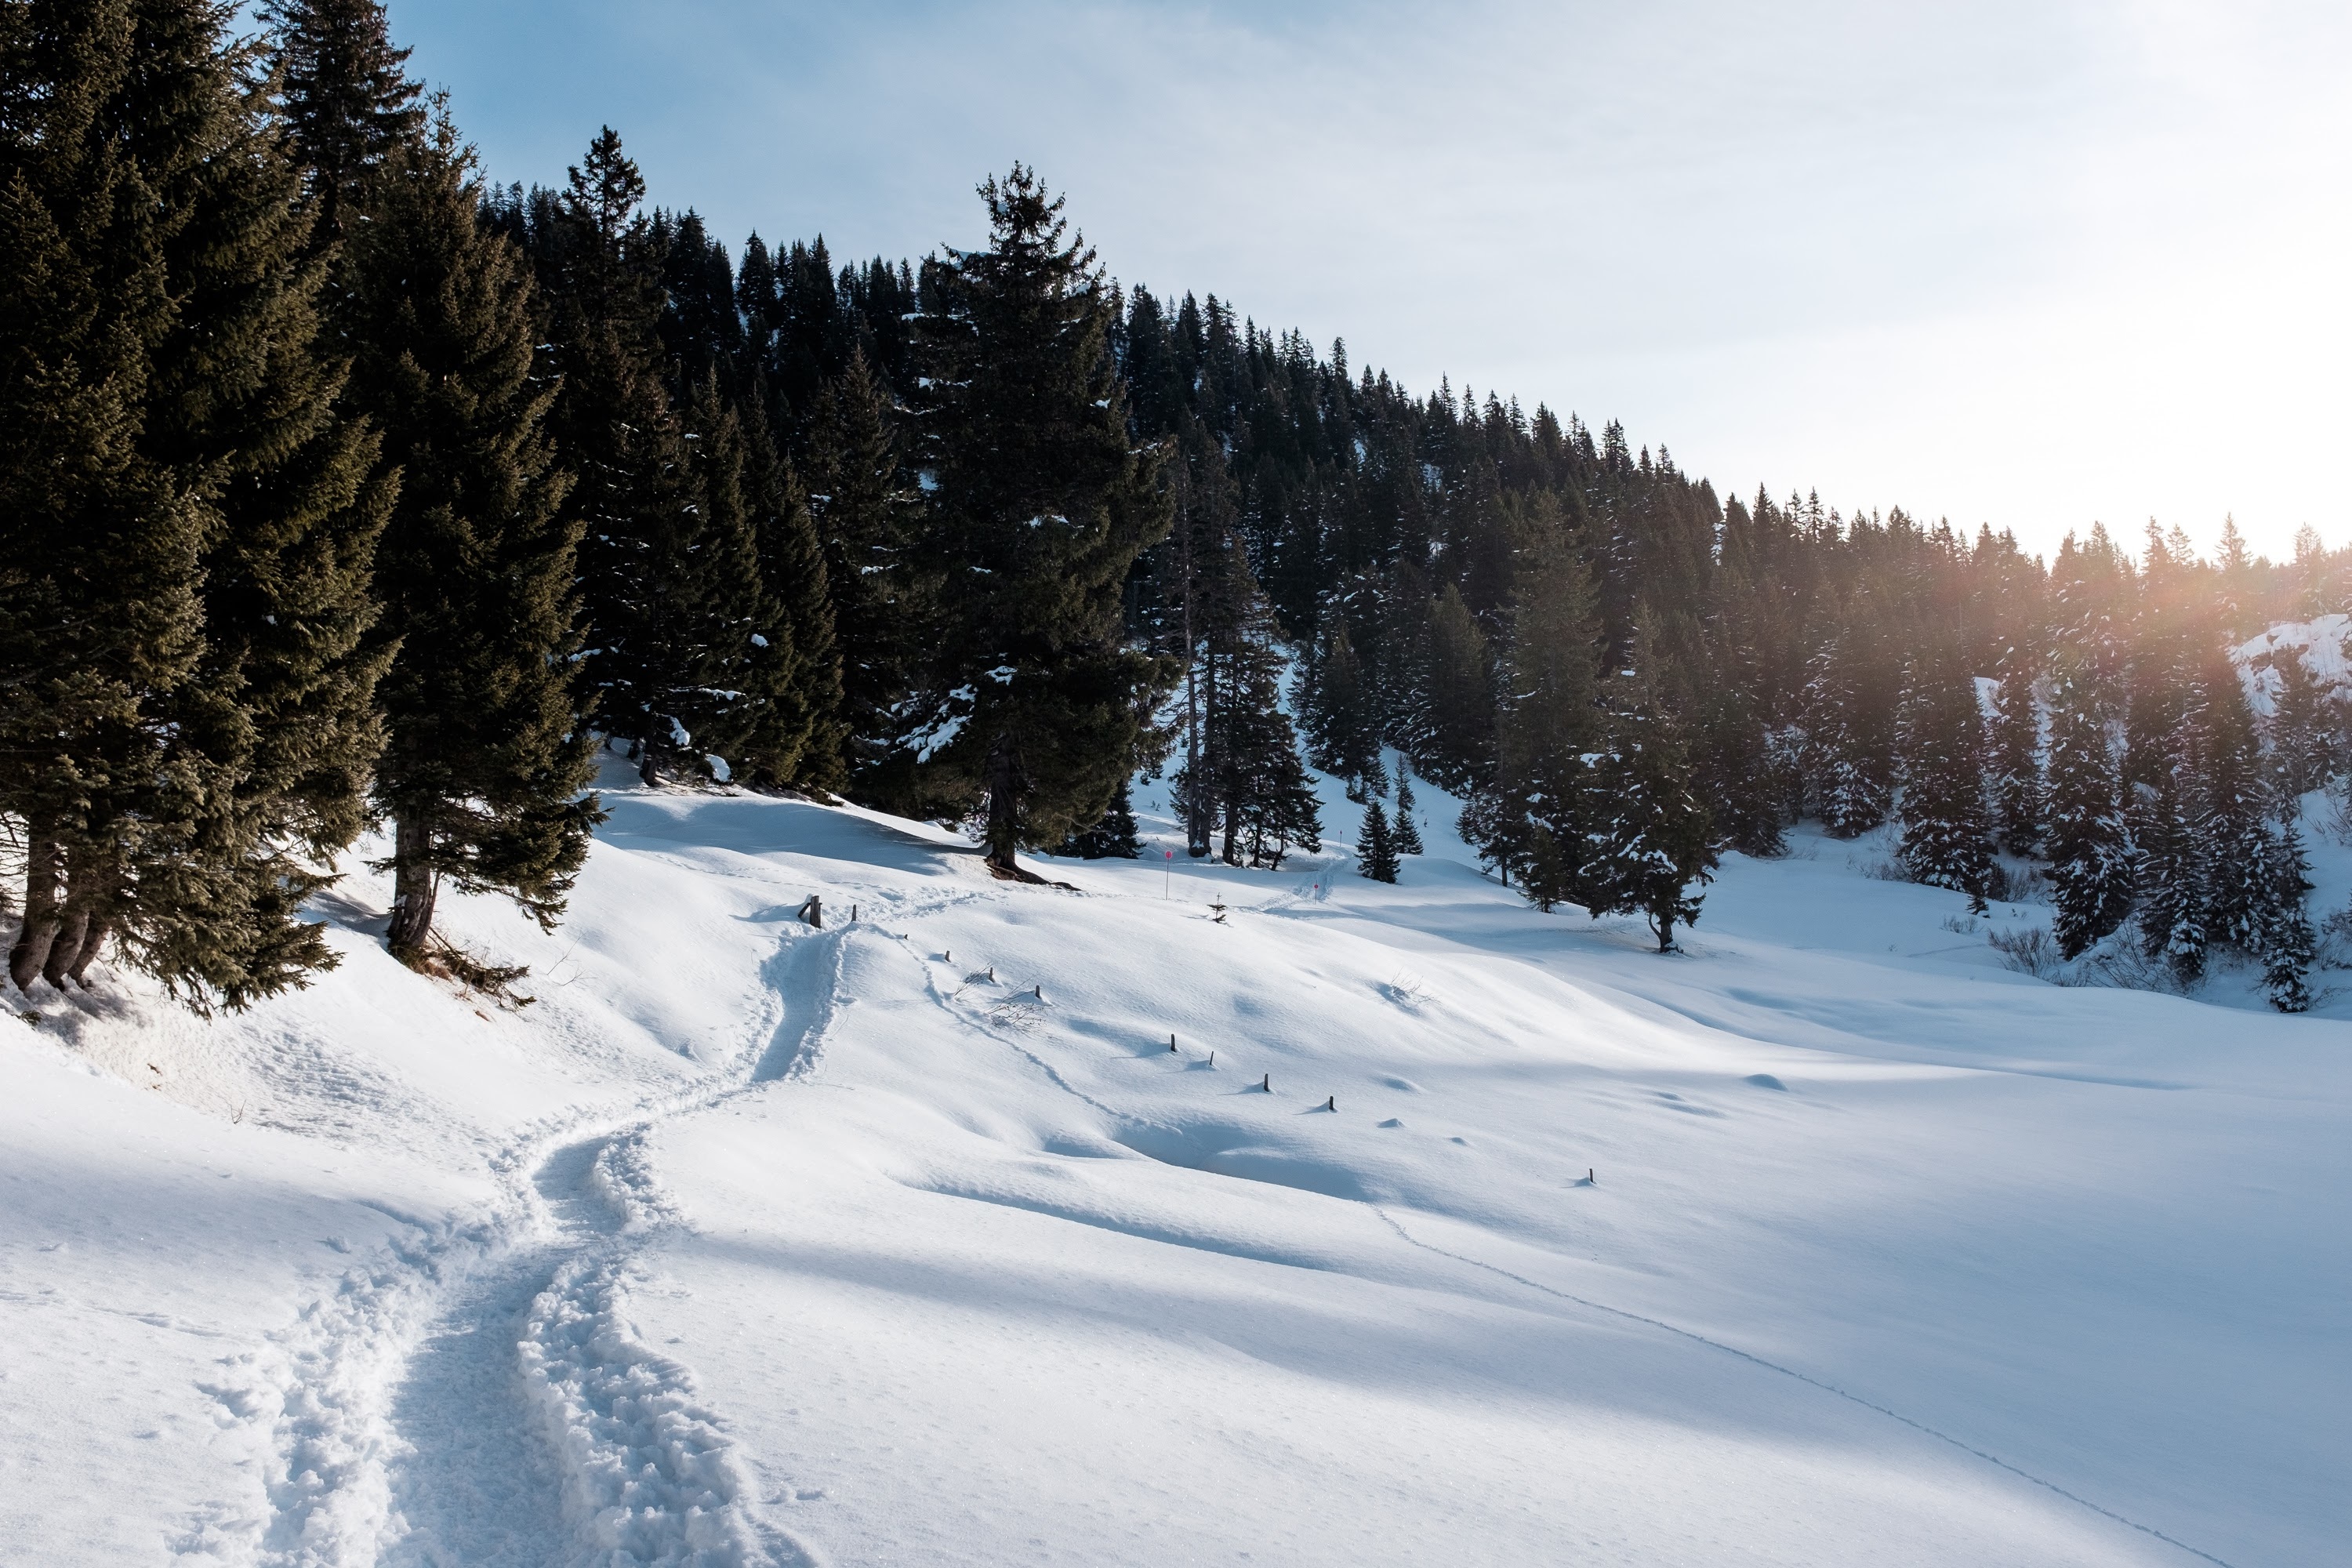
tree, forest, mountain, snow, winter, track, mountain range, weather, snowy, skiing, season, ridge, winter sport, sports, footwear, piste, nordic skiing, ski equipment, geological phenomenon